Plan Colombia

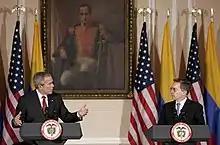
U.S. President George W. Bush in Bogotá with Colombian President Álvaro Uribe

Plan Colombia was a United States foreign aid, military aid, and diplomatic initiative aimed at combating Colombian drug cartels and left-wing insurgent groups. The plan was originally conceived in 1999 by the administrations of Colombian President Andrés Pastrana Arango and U.S. President Bill Clinton, and signed into law in the United States in 2000.